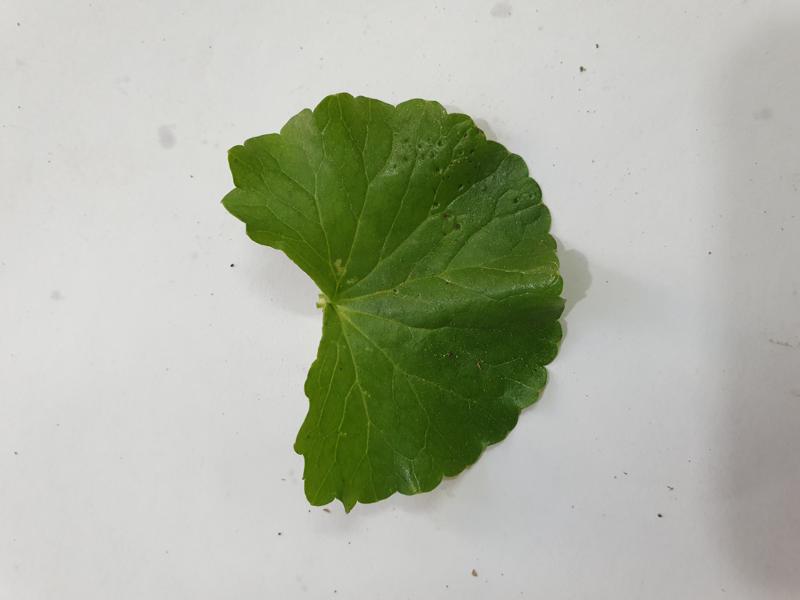
Weed species: Centella asiatica